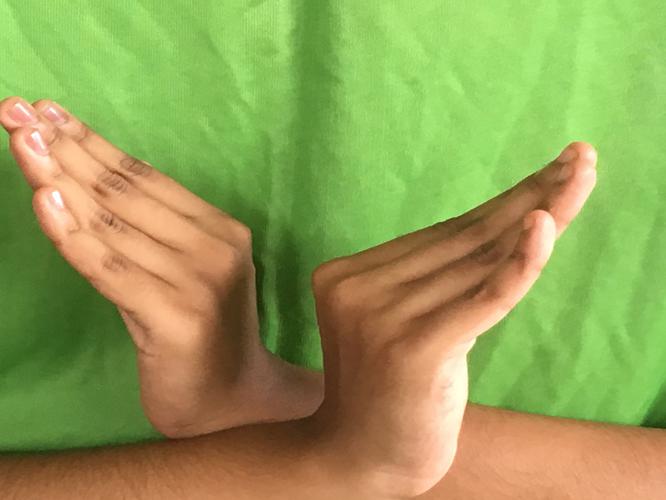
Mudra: Nagabandha
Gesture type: double_hand